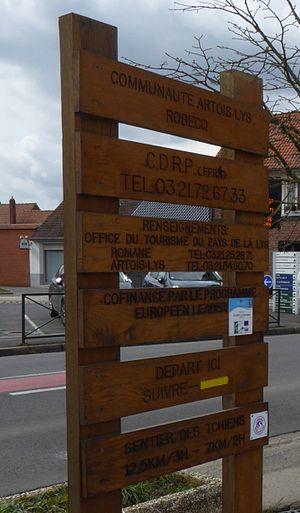
Robecq , au départ du sentier pédestre.- Pas-de-Calais.- France
Robecq est une commune française située dans le département du Pas-de-Calaisen région Hauts-de-France